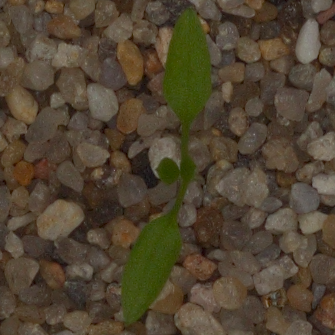
Label: common_chickweed